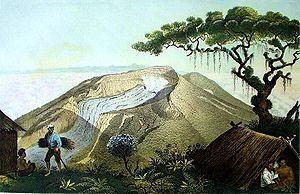
Le mont Gede est un volcan d'Indonésie situé dans l'ouest de Java. Parmi les plus hauts sommets de cette région d'Indonésie avec 2 958 mètres d'altitude, il est couronné par plusieurs cratères et caldeiras emboîtés. Sa dernière éruption remonte au 13 mars 1957.